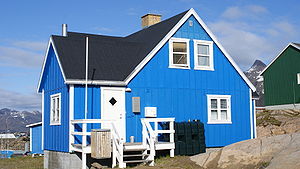
Sisimiut / Demografi / Bebyggelse
Forskellige typer af bebyggelse i Sisimiut, et præfabrikeret enfamilieshus (venstre) og lejlighedsblokke fra 1960'erne (højre).
Sisimiut er en by i Vestgrønland ud mod Davisstrædet beliggende omtrent 320 km nord for Nuuk. Byen er administrativt center for Qeqqata Kommune og den næststørste by i Grønland med et indbyggertal i 2010 på 5.460 personer. Stedet hvor Sisimiut i dag er, har i over 4.500 år huset forskellige folkeslag. De første indbyggere var et Inuit-folk i Saqqaq-kulturen, Dorset-kulturen og senere hen Thule-kulturen, hvis efterkommere udgør den største del af den nuværende befolkning. Der findes tydelige tegn på tidlig menneskelig aktivitet i lokalområdet, der har været begunstiget af den rige fauna, især havpattedyr der var livsnerven i de tidligere tiders jagtsamfund. Befolkningen i Sisimiut er i dag en blanding af det oprindelige Inuit-folk og en del danskere, der bosatte sig i området i 1720'erne under ledelse af den danske missionær, Hans Egede.